Homarus gammarus

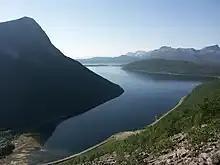
A calm body of water snakes away between steep slopes.

"Homarus gammarus" is found across the north-eastern Atlantic Ocean from northern Norway to the Azores and Morocco, not including the Baltic Sea. It is also present in most of the Mediterranean Sea, only missing from the section east of Crete, and along only the south-west coast of the Black Sea. The northernmost populations are found in the Norwegian fjords Tysfjorden and Nordfolda, inside the Arctic Circle.